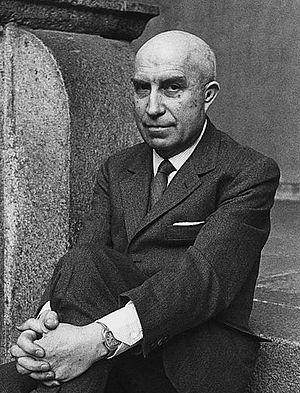
Gianfranco Miglio, né le 11 janvier 1918 et mort le 10 août 2001, est un juriste, constitutionnaliste, politologue, et homme politique italien qui a dirigé pendant 30 ans la Faculté de Sciences Politiques à l'Université Catholique de Milan. Plus tard il fut élu au Sénat italien sur les listes de la Ligue du Nord, mais en qualité de membre indépendant. Il était surnommé Prufésur, soit Le Professeur en lombard, en référence à son rôle et à son histoire.